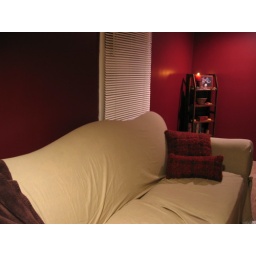
Big comfy couch in red living room